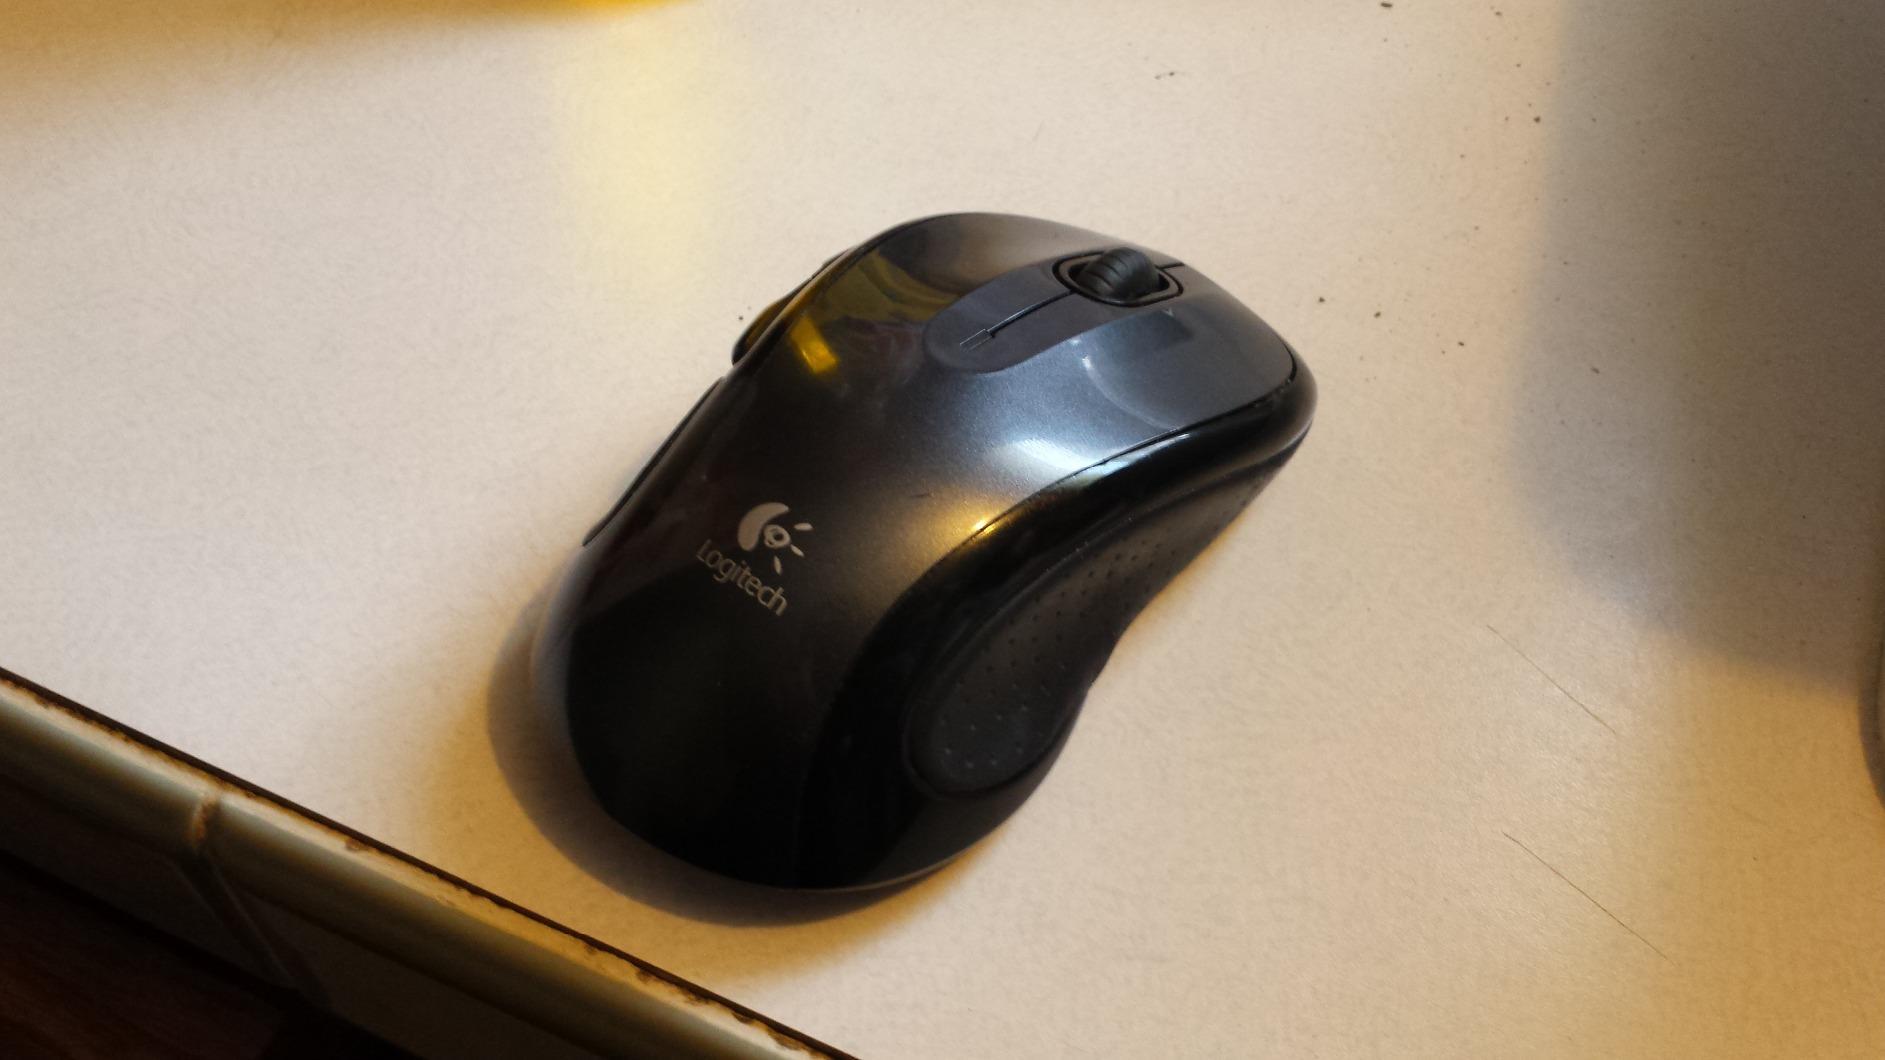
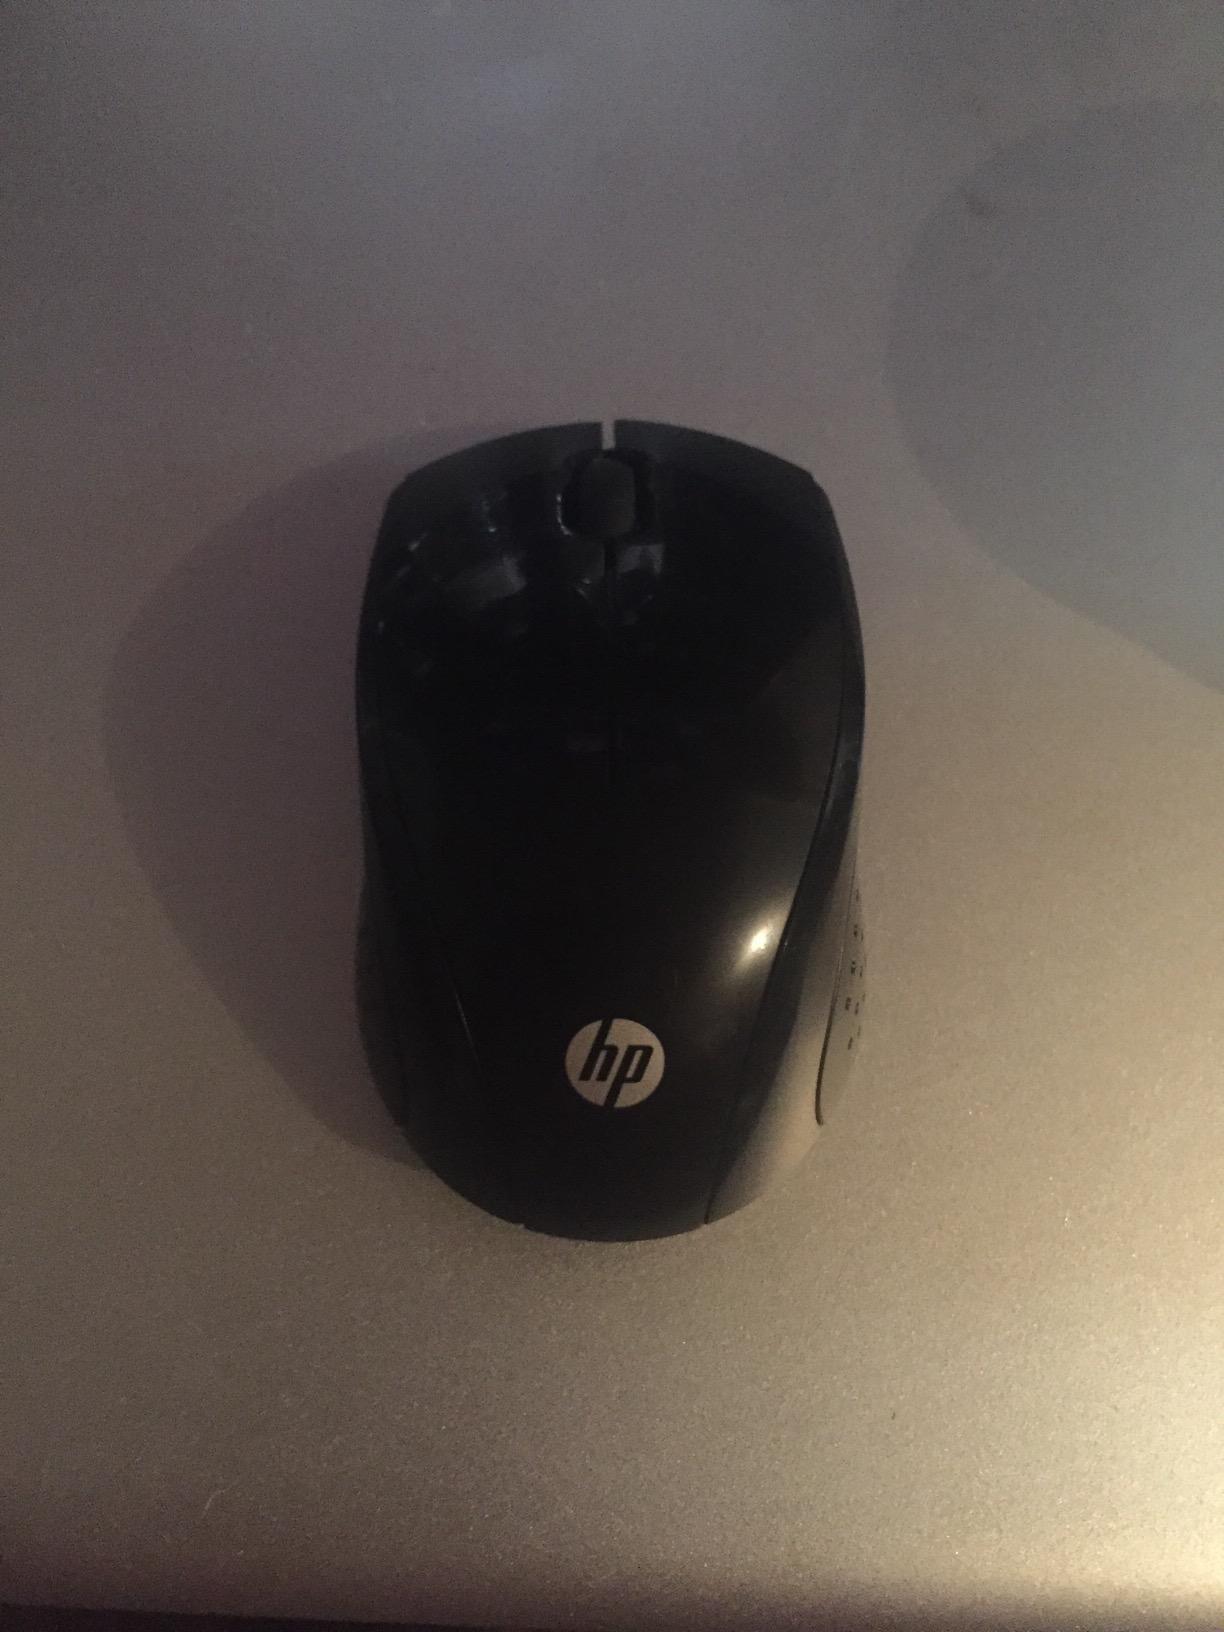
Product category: mouse
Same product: no